John and Sarah Makin

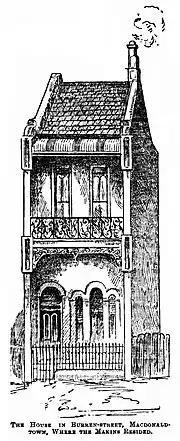
The house in Burren Street, Macdonaldtown, where the Makins resided (from the "Illustrated Sydney News", 12 November 1892)

On Tuesday, 11 October 1892, two men named James Mahoney and Frank Cooney were digging a trench in the backyard of 25 Burren Street, Macdonaldtown, in order to connect a service pipe from the house to the sewer, when Mahoney found "very much decomposed" remains buried under six inches of earth, that he thought was a cat. The following morning, Mahoney found the body of a female infant buried under about a foot of earth, about from the remains he had found the day before, which the men now concluded was also the body of an infant. The bodies were described as being "very much decomposed, and had evidently been interred some months". The Newtown police were informed and the bodies were removed to the South Sydney Morgue. The preliminary inquest at the morgue disclosed the remains to be a male and a female infant. Both had been buried with clothing on, and it was initially estimated the female had been buried for about six weeks and the male about three months. It was revealed that the tenants of the house in Burren Street at the time of the discoveries had only occupied the house during the previous three weeks.